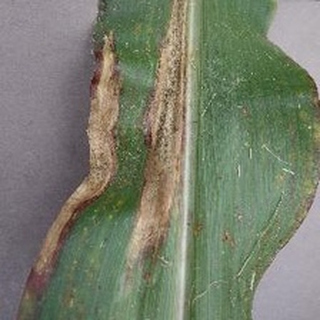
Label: corn_northern_leaf_blight